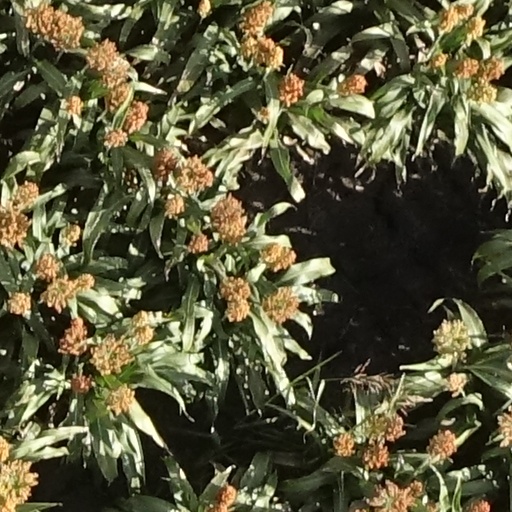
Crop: sorghum